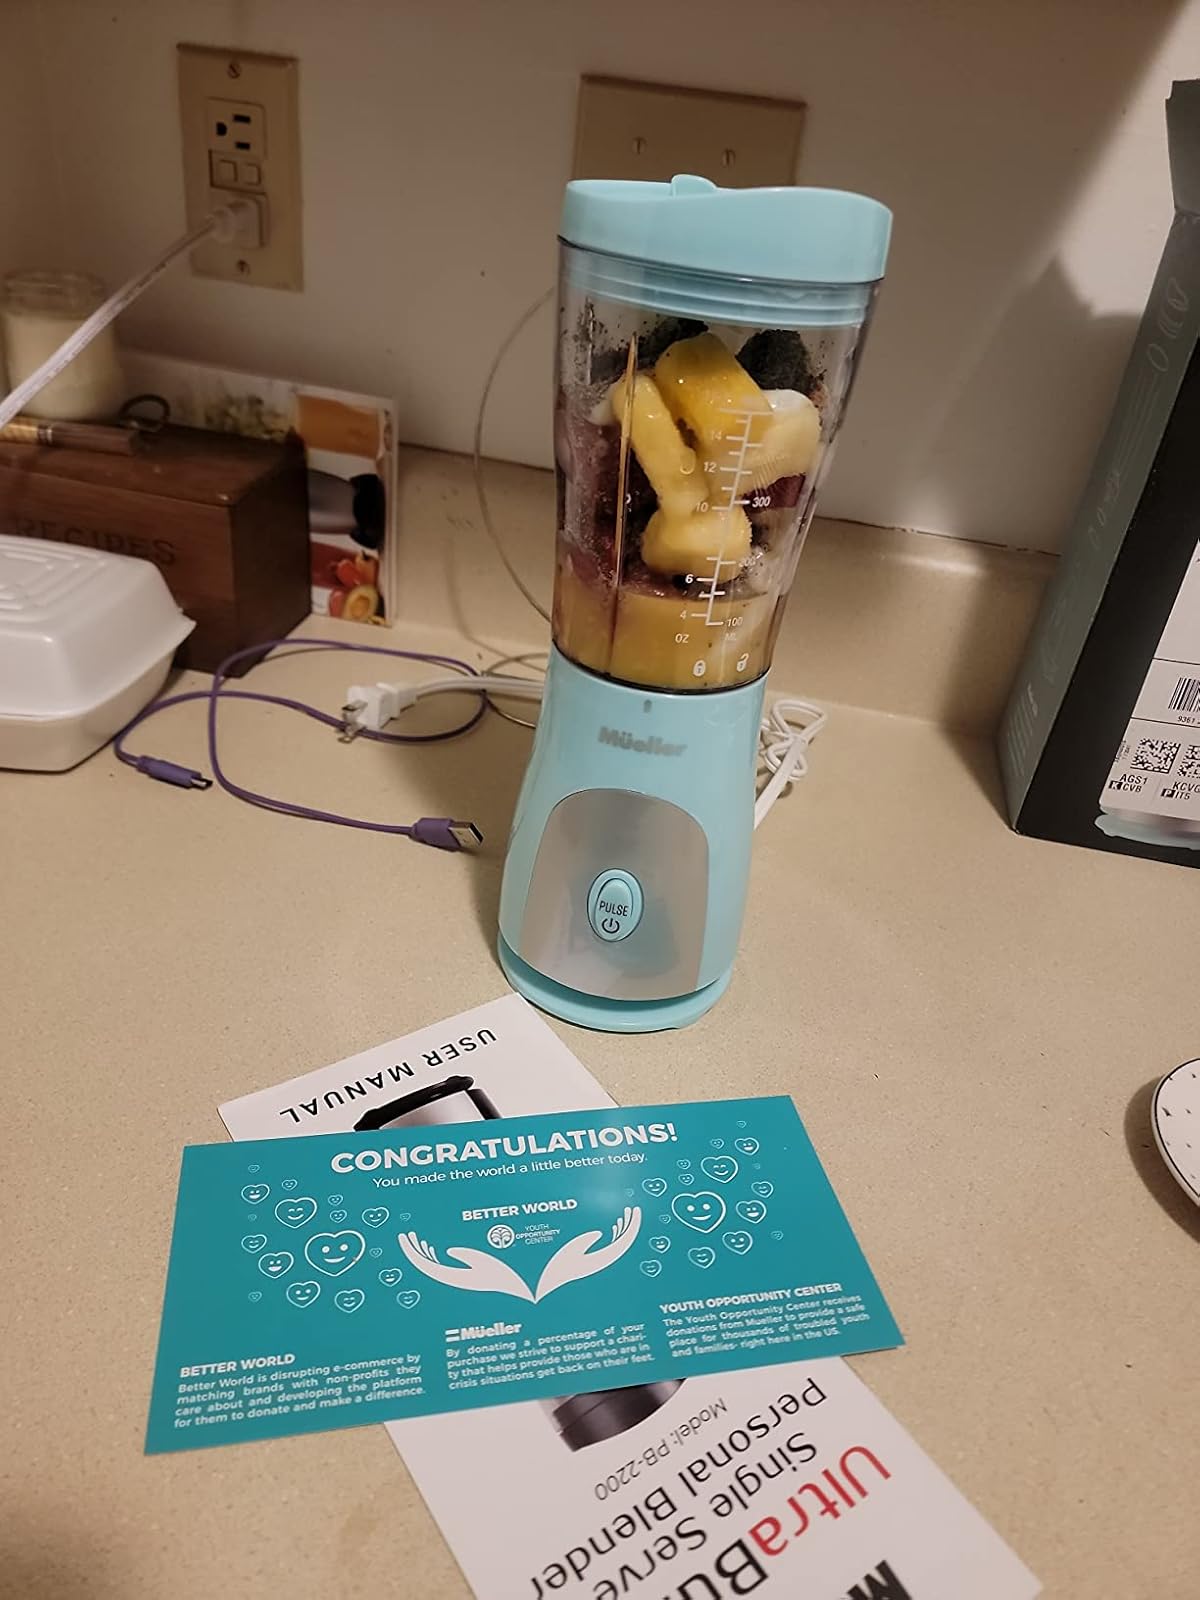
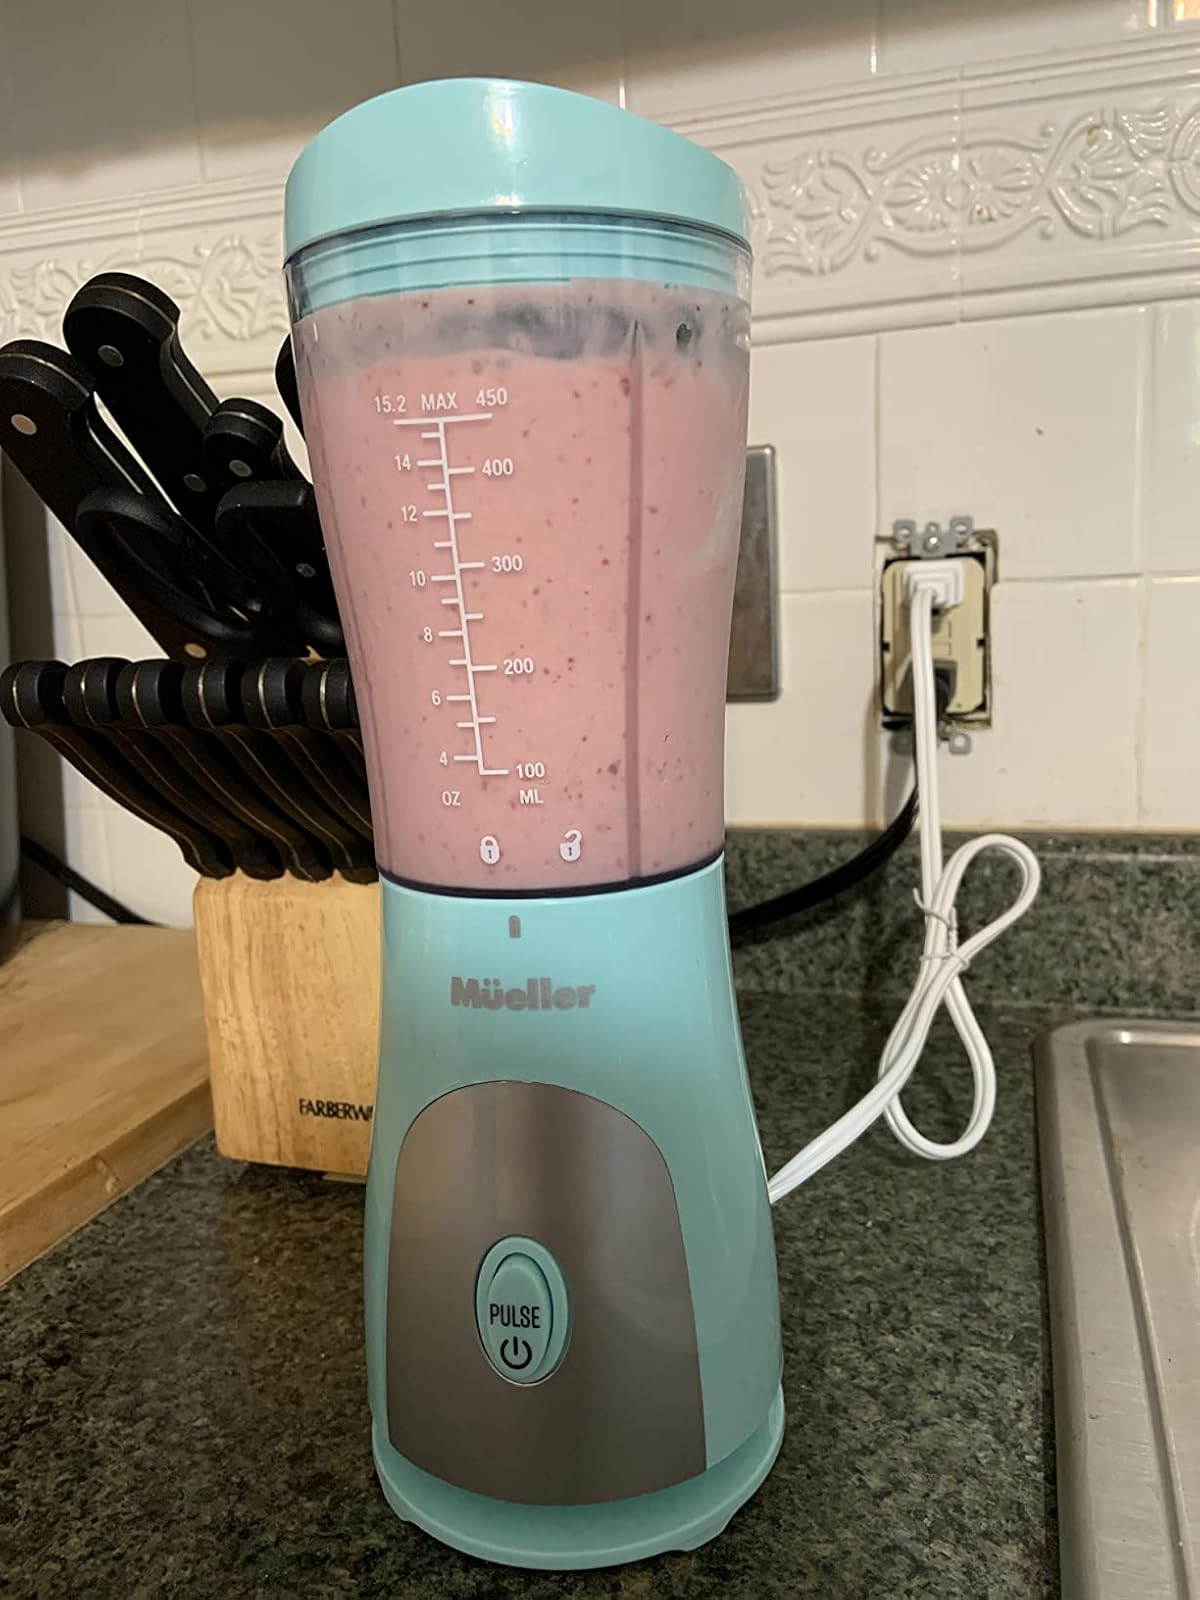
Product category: items_blender
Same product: yes